Japanese domestic market

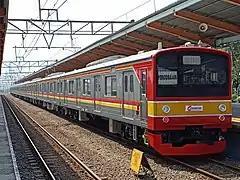
8-car 205 series set 44 (formerly JR East Musashino Line set M3, also formerly operated in Yamanote Line from 1986 to 2003), May 2018.

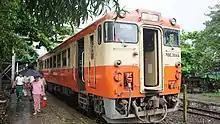
A former JR Central KiHa 40 series train in Myanmar in July 2016

Outside of Japan, there are various shops which they sell various kinds of used items from Japan. Philippines is one of the known countries outside Japan to set up a retail outlet called, "Japan Surplus Shop" which is found in most towns of the country. They used to sell used appliances, furnitures, gadgets, accessories, and even bicycles designed for women, are still much more preferred by local buyers because of being more affordable than buying those newly locally made home furnitures, or even new gadgets which is becoming more dominating mostly coming from China and so forth. Most of these items depending on the condition.